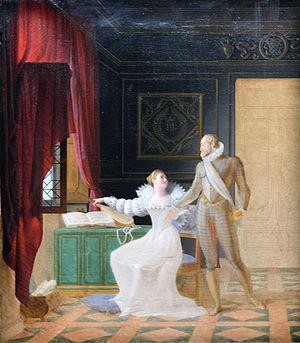
Henri IV chez Gabrielle d’Estrées. Œuvre inachevée, vers 1810-1812 par Fleury François Richard.